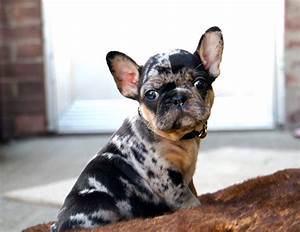
Label: cane